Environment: real
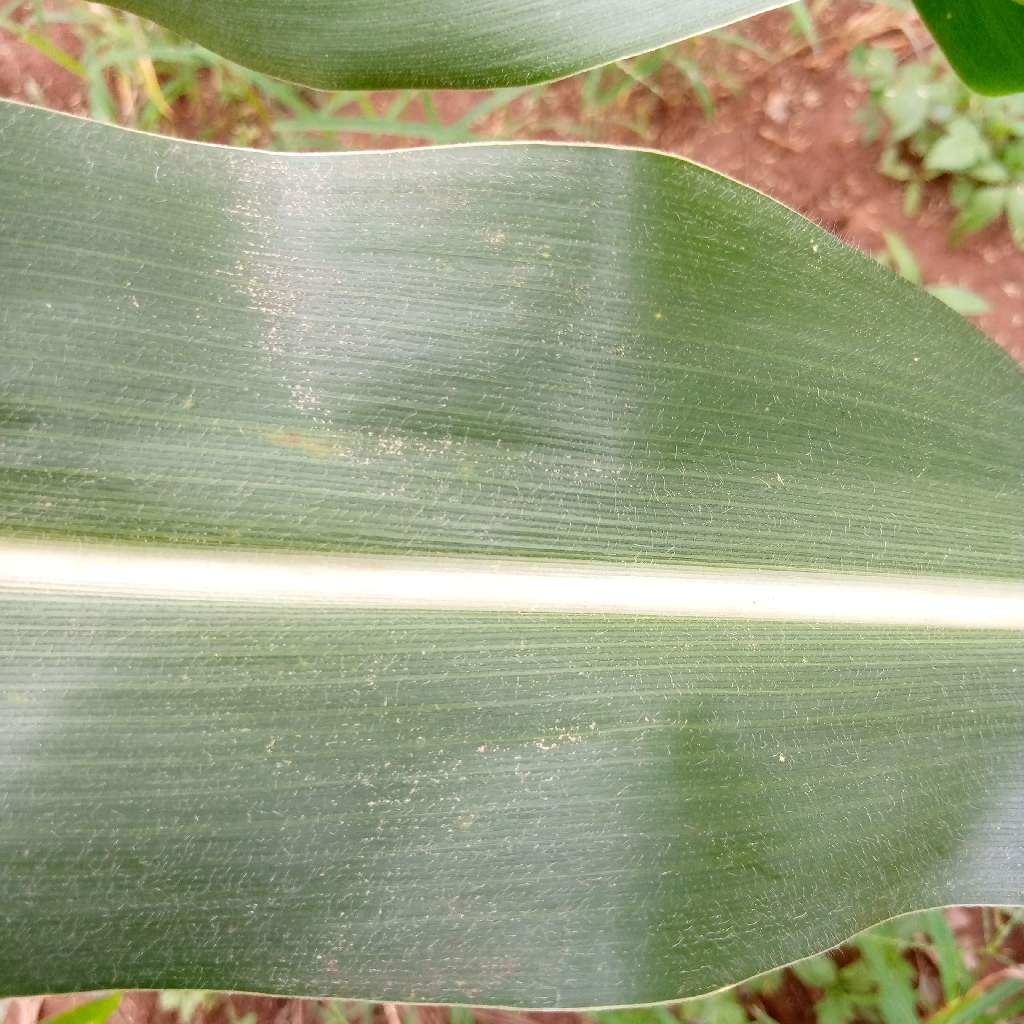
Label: healthy